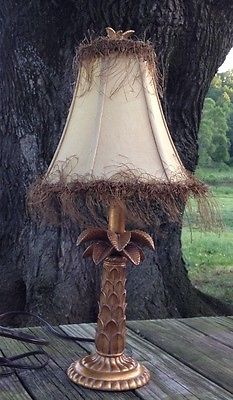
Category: lamp